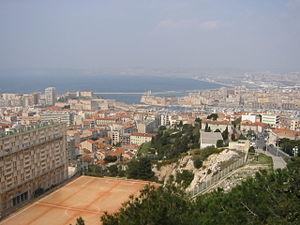
Marseille Panoramique vu sur vieux port depuis Notre Dame de la Garde